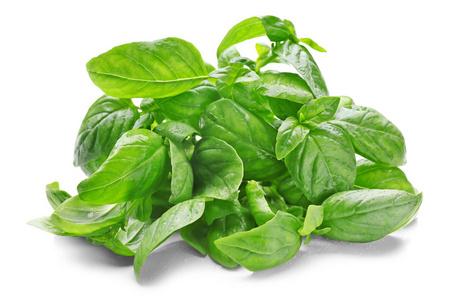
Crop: unknown
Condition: basil